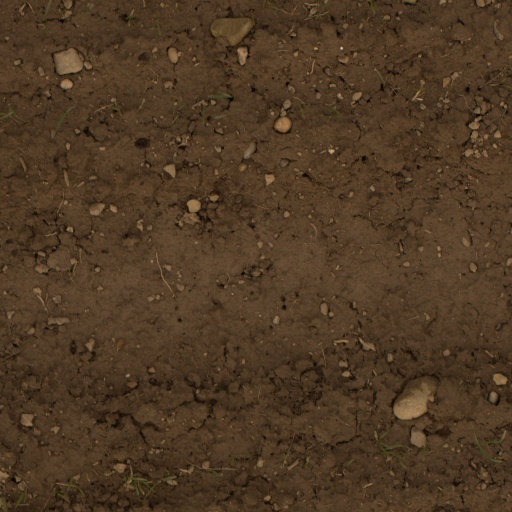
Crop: wheat